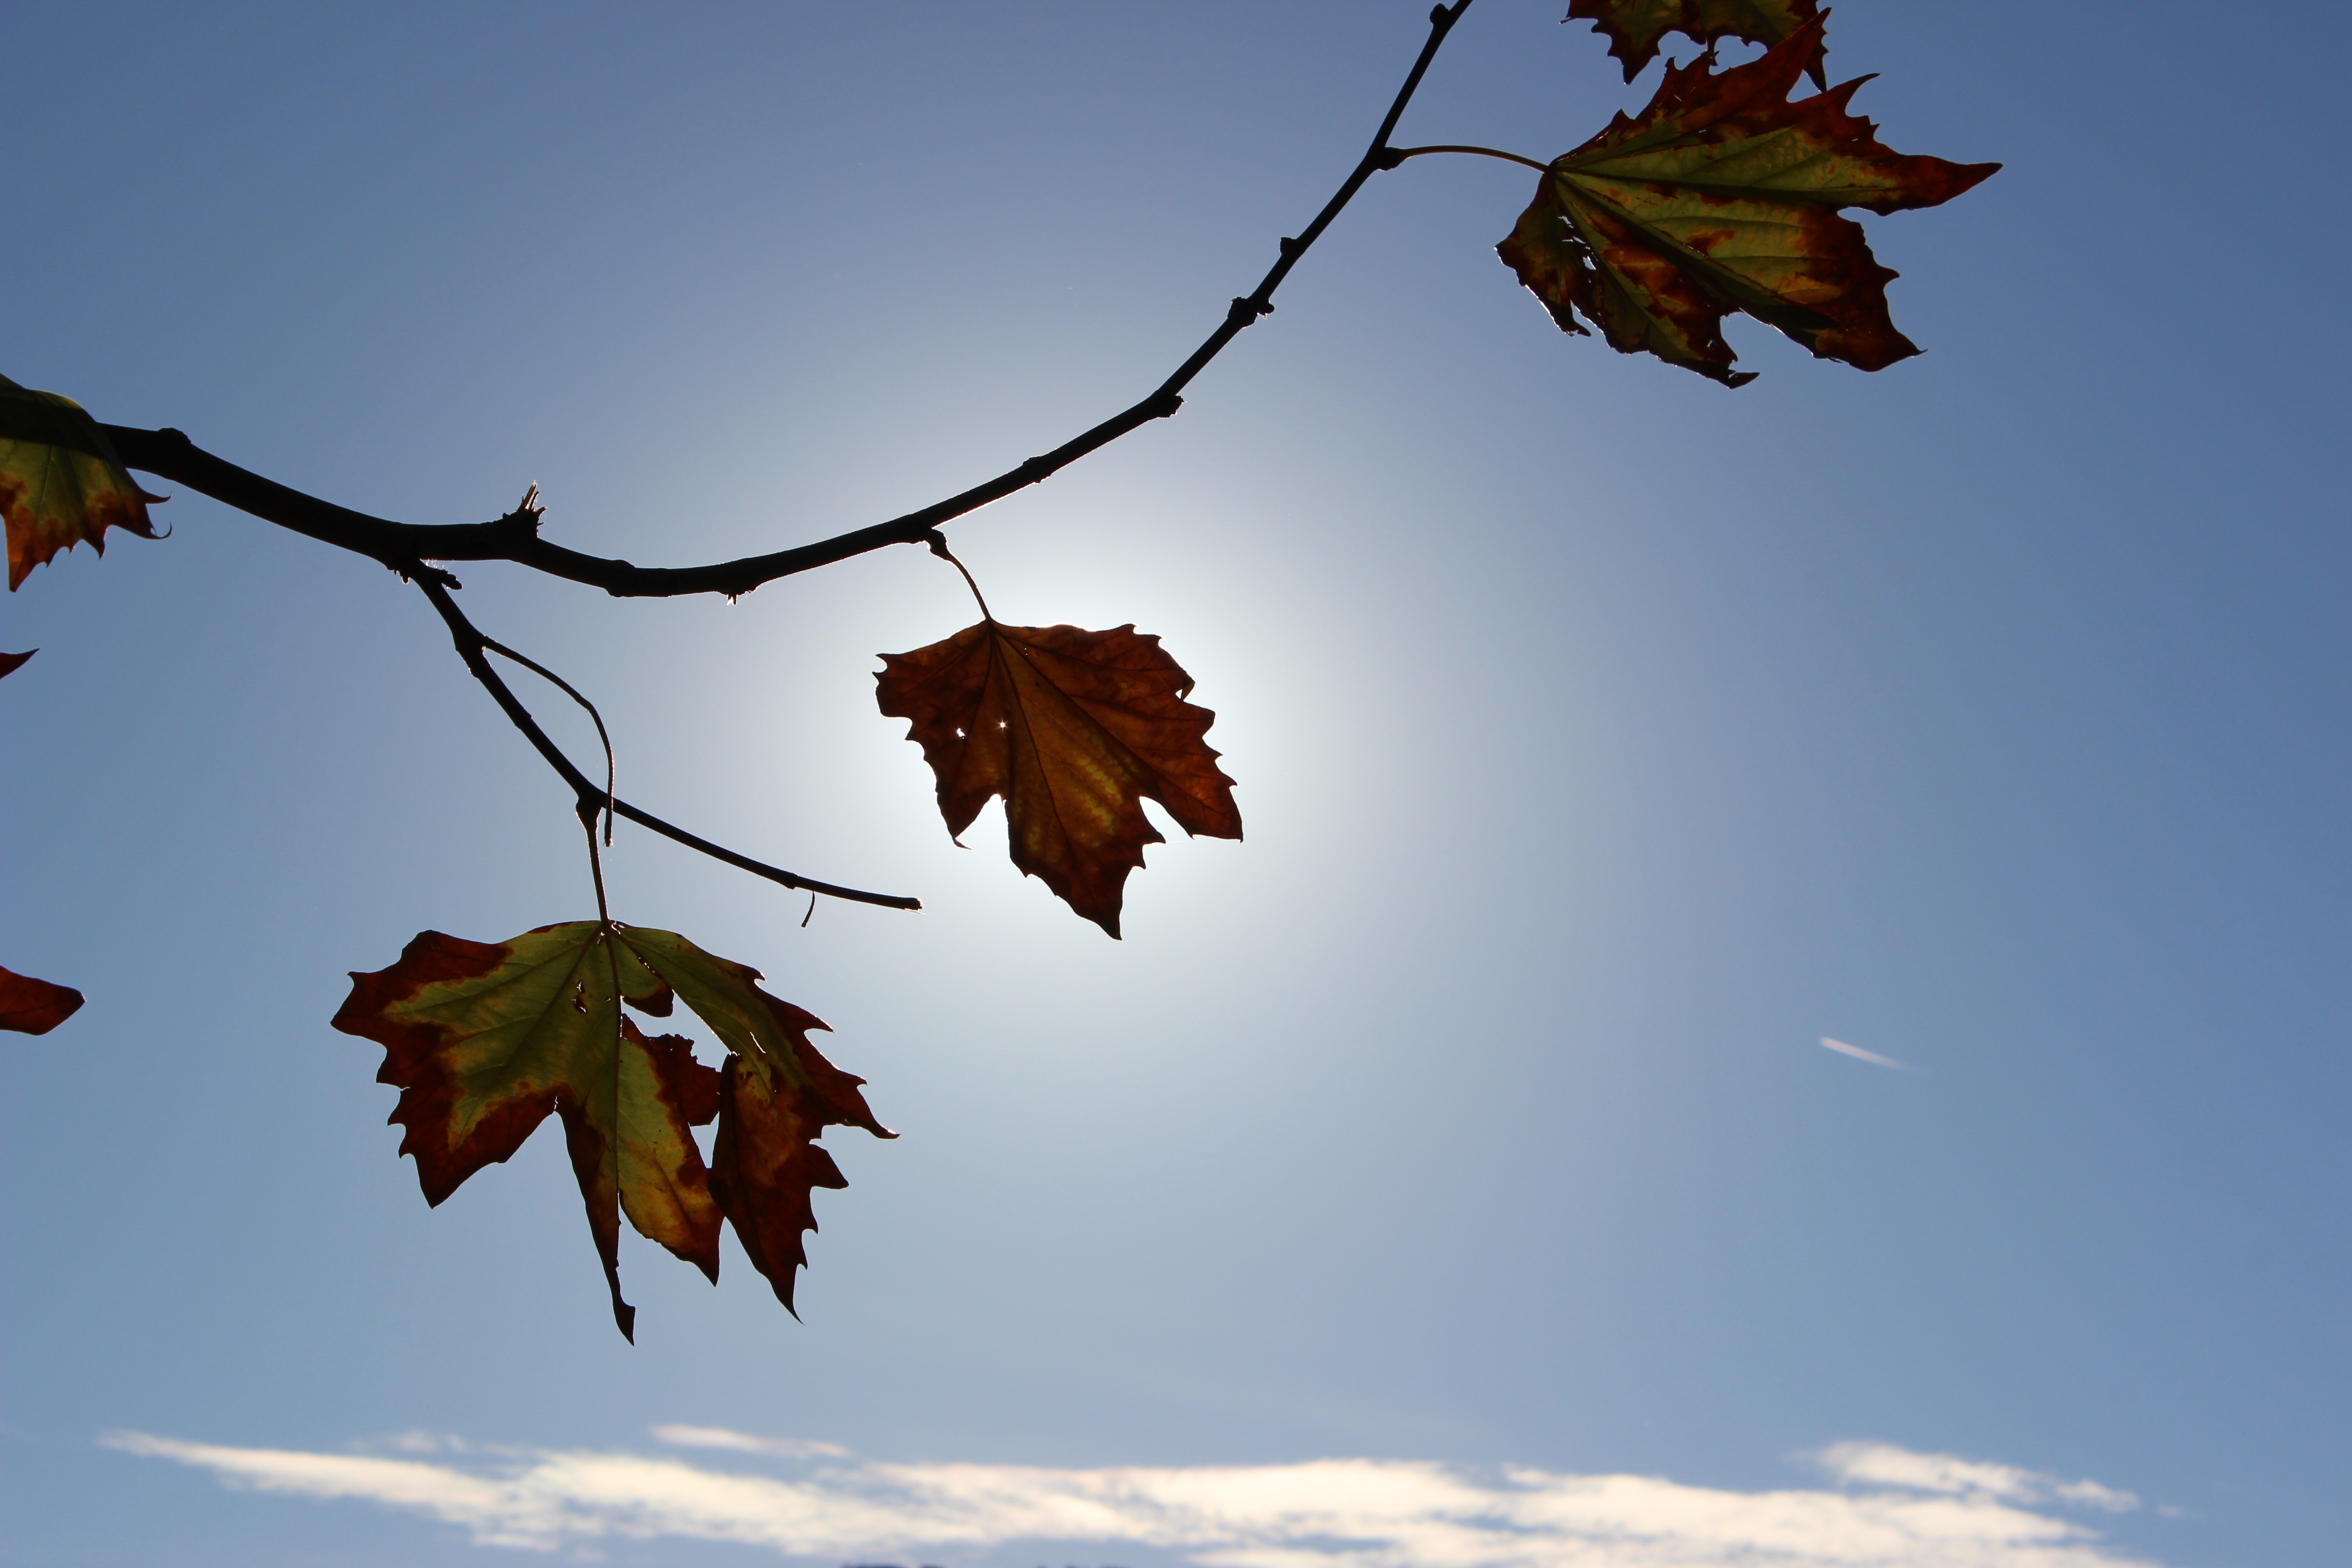
tree, nature, forest, branch, plant, sky, sun, sunlight, leaf, fall, flower, foliage, orange, reflection, red, color, autumn, botany, colorful, yellow, flora, season, maple, maple tree, maple leaf, leaves, seasonal, autumn leaves, fall leaves, woody plant